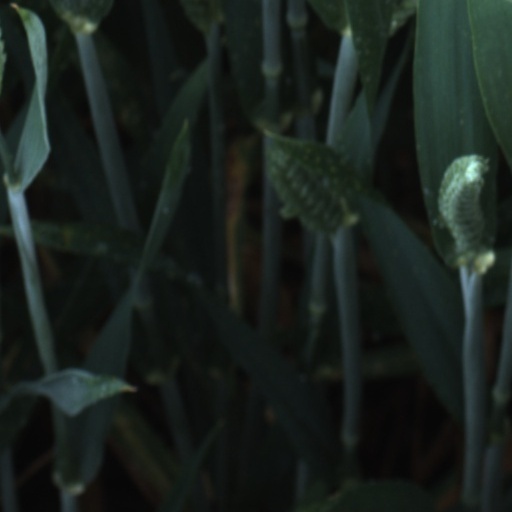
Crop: wheat